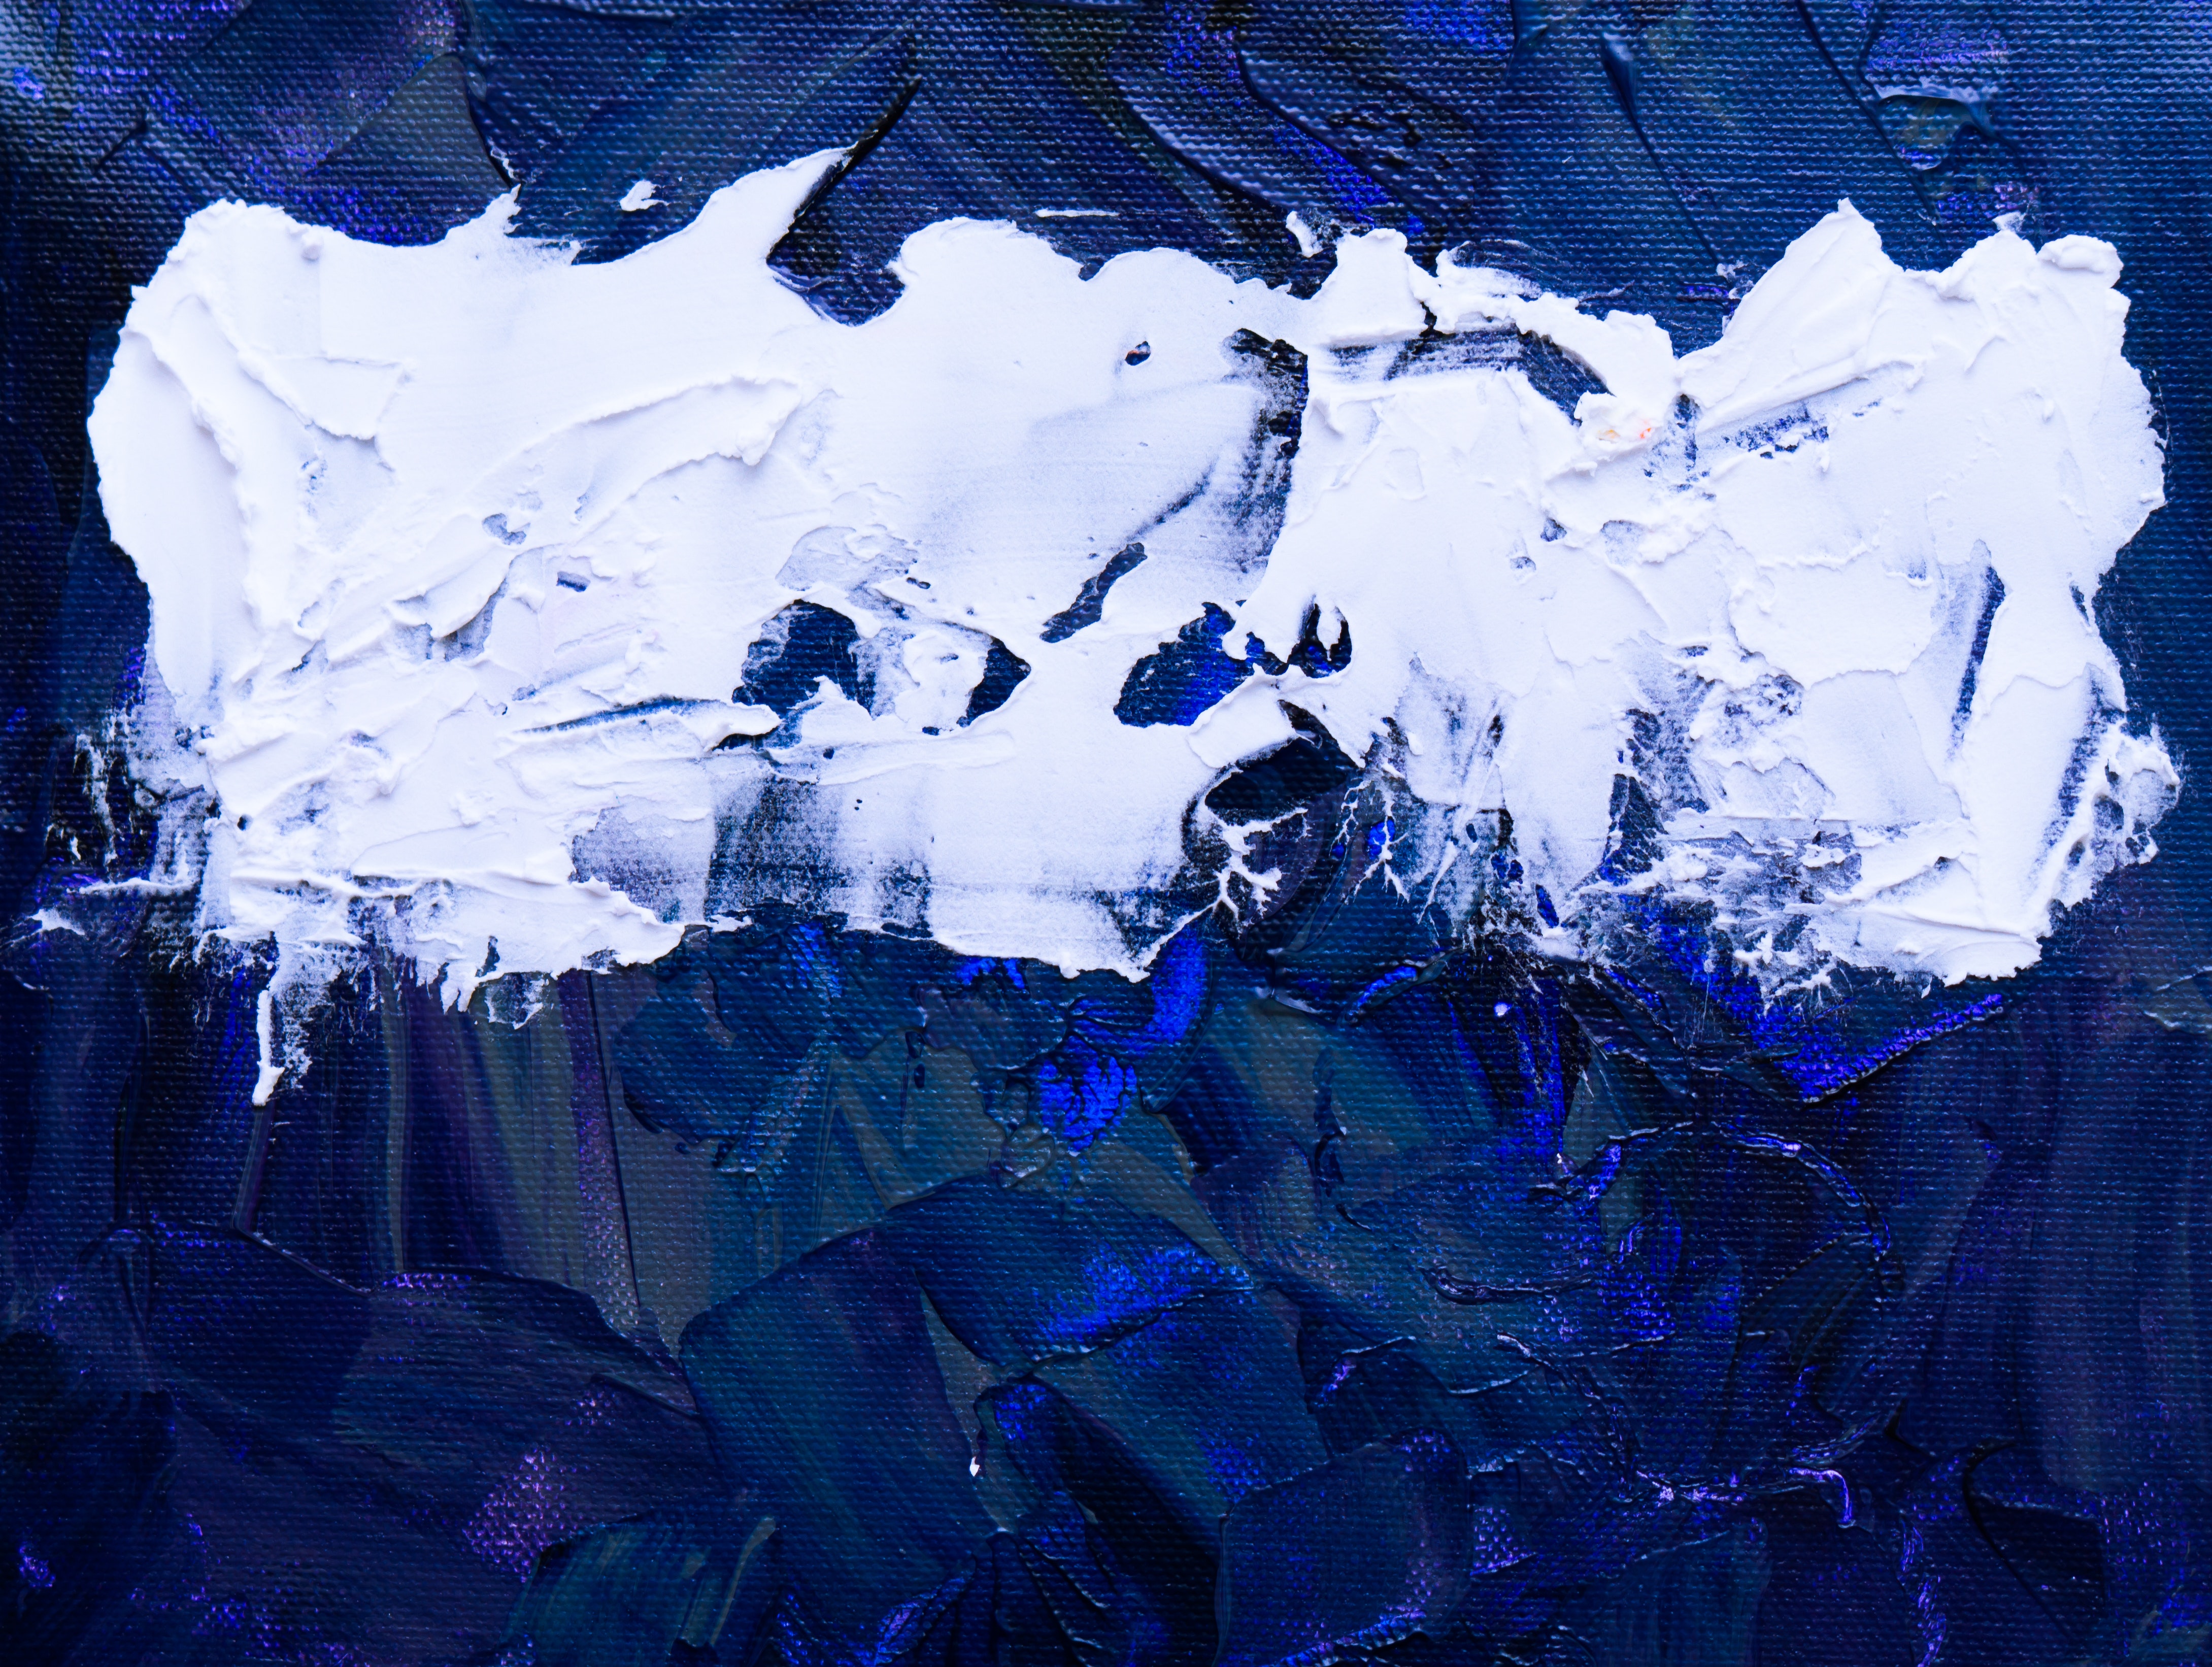
blue, iceberg, water, ice, sea ice, arctic, melting, glacial landform, polar ice cap, ice cap, freezing, reflection, glacier, computer wallpaper, formation, arctic ocean, sky, world